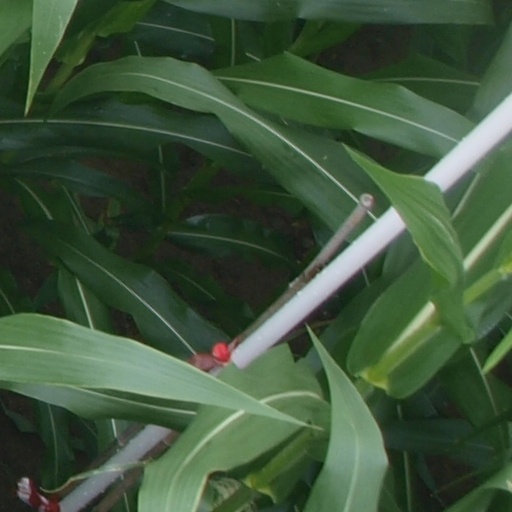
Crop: maize; corn